Viral meningitis

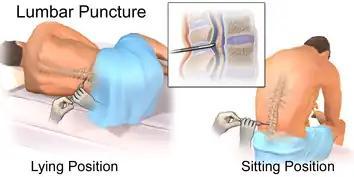
Lumbar Puncture

The diagnosis of viral meningitis is made by clinical history, physical exam, and several diagnostic tests. Kernig and Brudzinski signs may be elucidated with specific physical exam maneuvers, and can help diagnose meningitis at the bedside. Most importantly however, cerebrospinal fluid (CSF) is collected via lumbar puncture (also known as spinal tap). This fluid, which normally surrounds the brain and spinal cord, is then analyzed for signs of infection. CSF findings that suggest a viral cause of meningitis include an elevated white blood cell count (usually 10-100 cells/μL) with a lymphocytic predominance in combination with a normal glucose level. Increasingly, cerebrospinal fluid PCR tests have become especially useful for diagnosing viral meningitis, with an estimated sensitivity of 95-100%. Additionally, samples from the stool, urine, blood and throat can also help to identify viral meningitis. CSF vs serum c-reactive protein and procalcitonin have not been shown to elucidate whether meningitis is bacterial or viral.